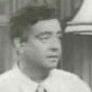
Age: 44